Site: brandenburg
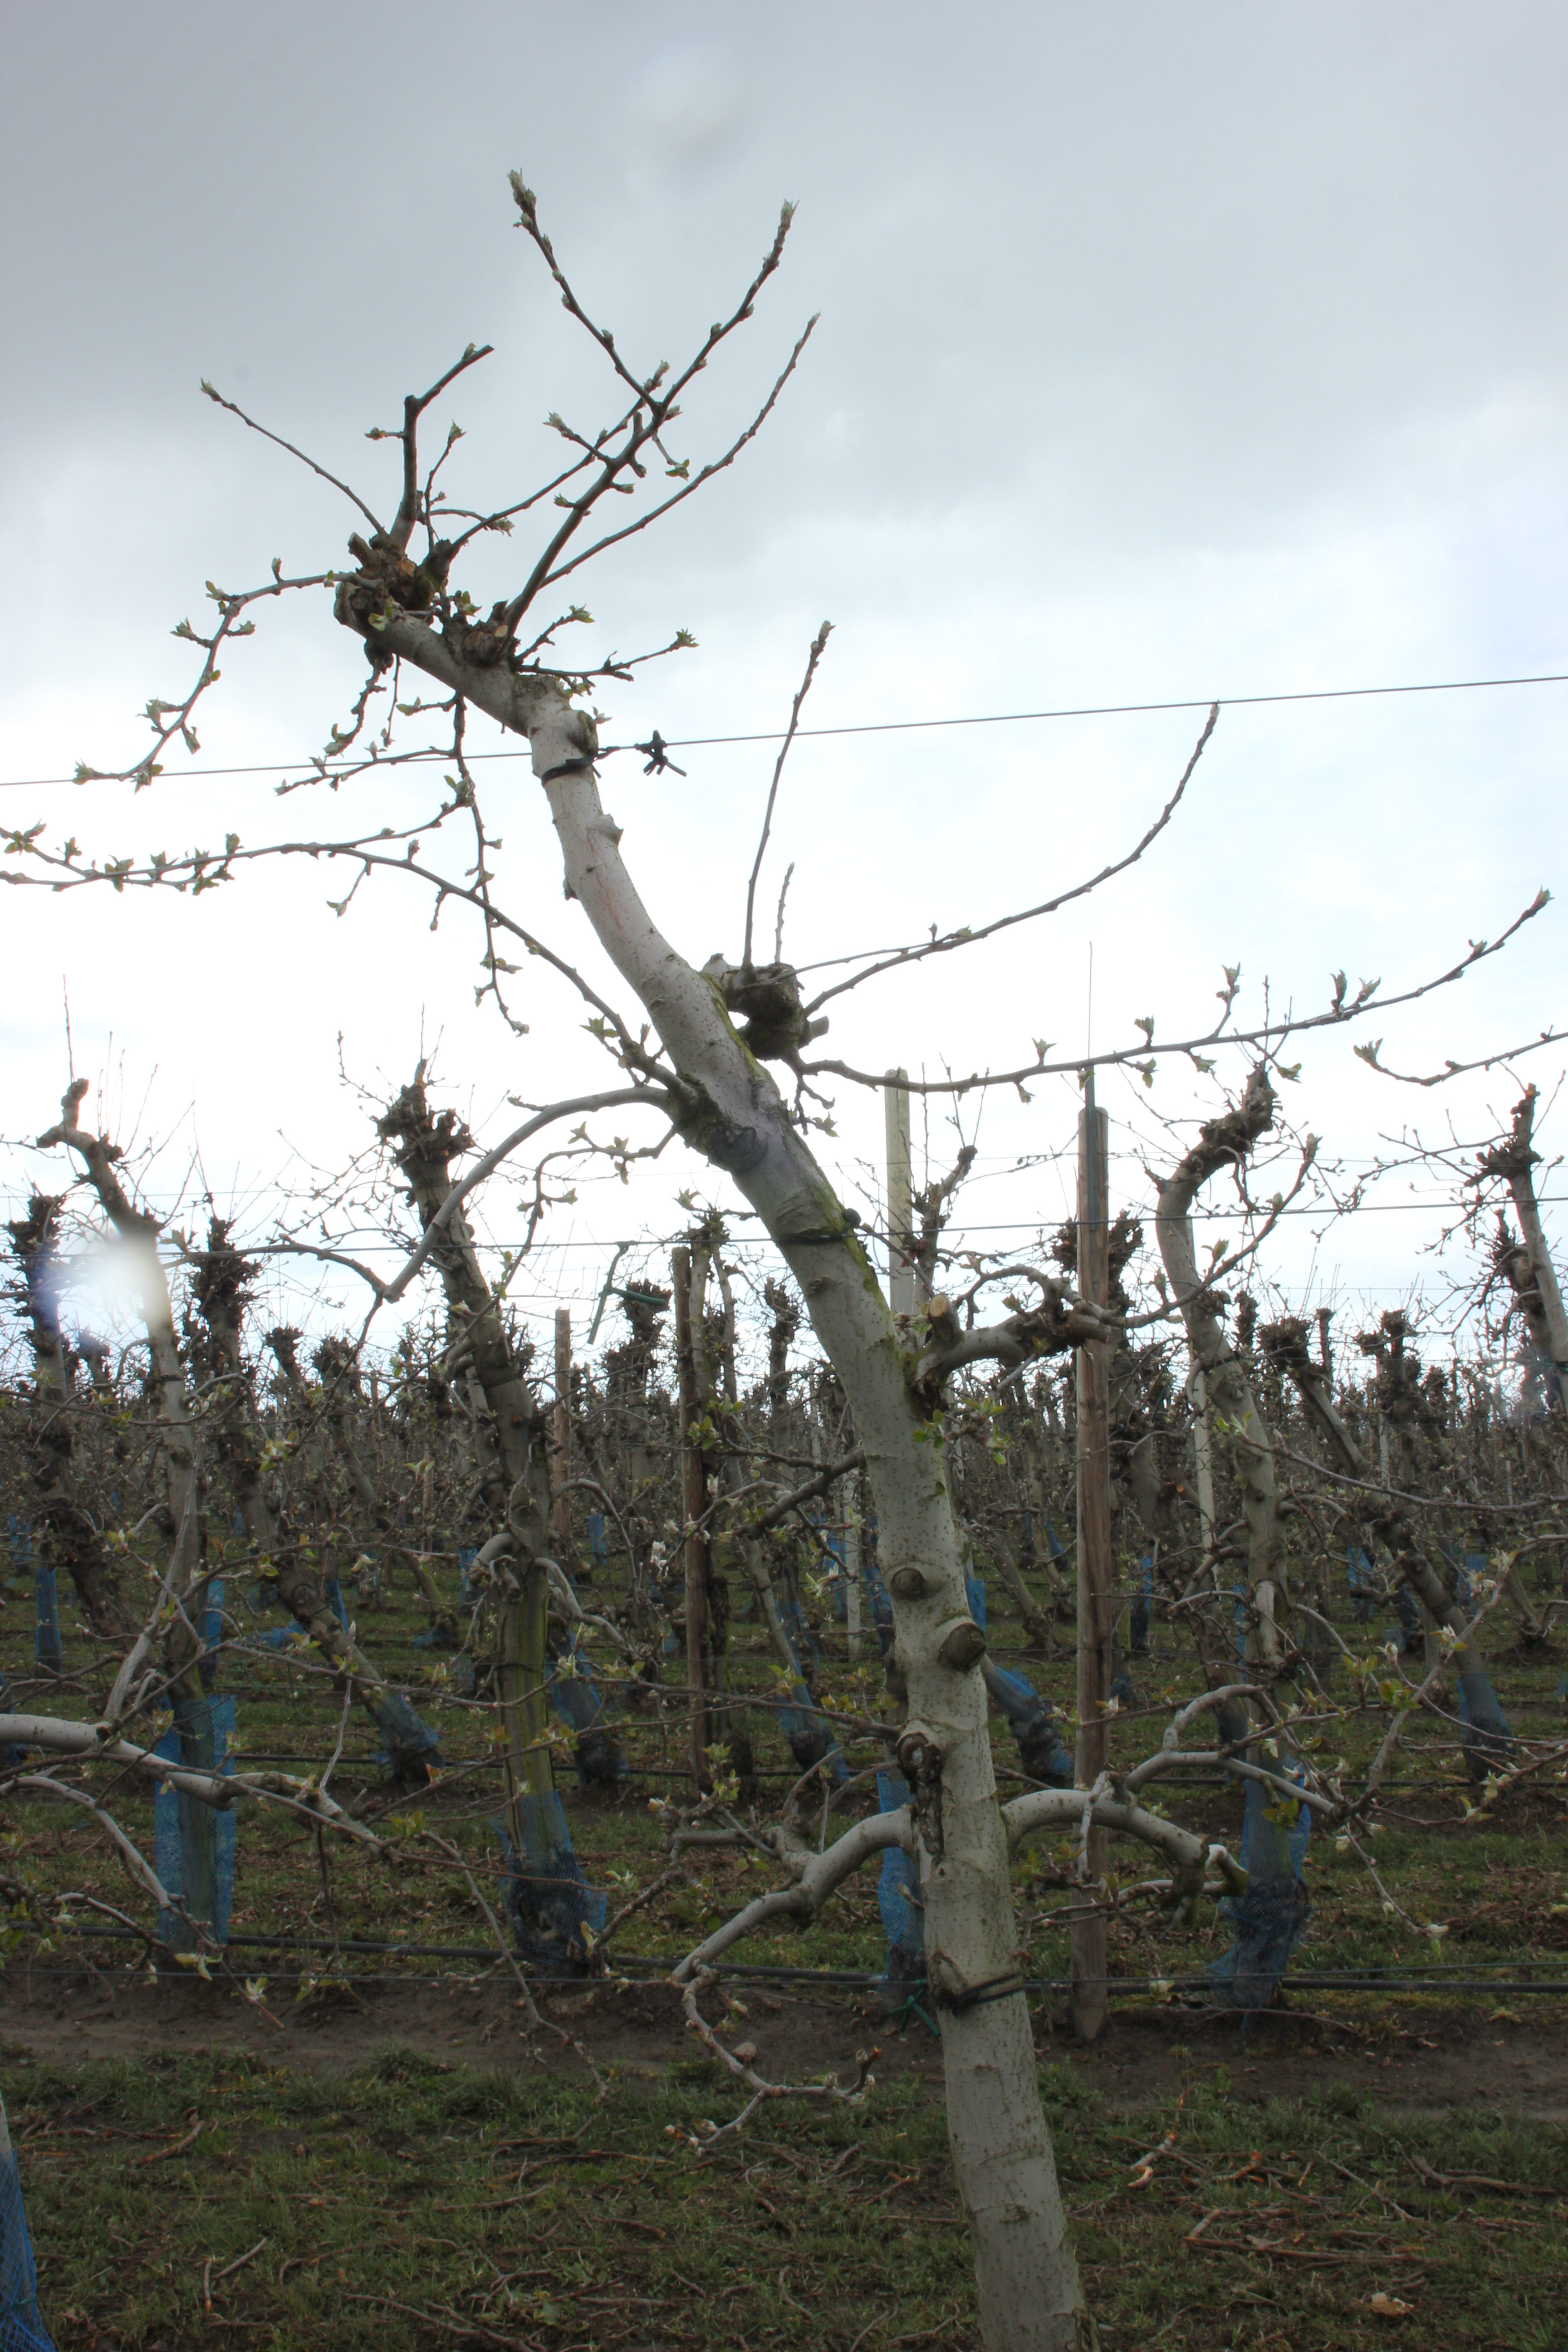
Growth stage (BBCH 55): Inflorescence emergence